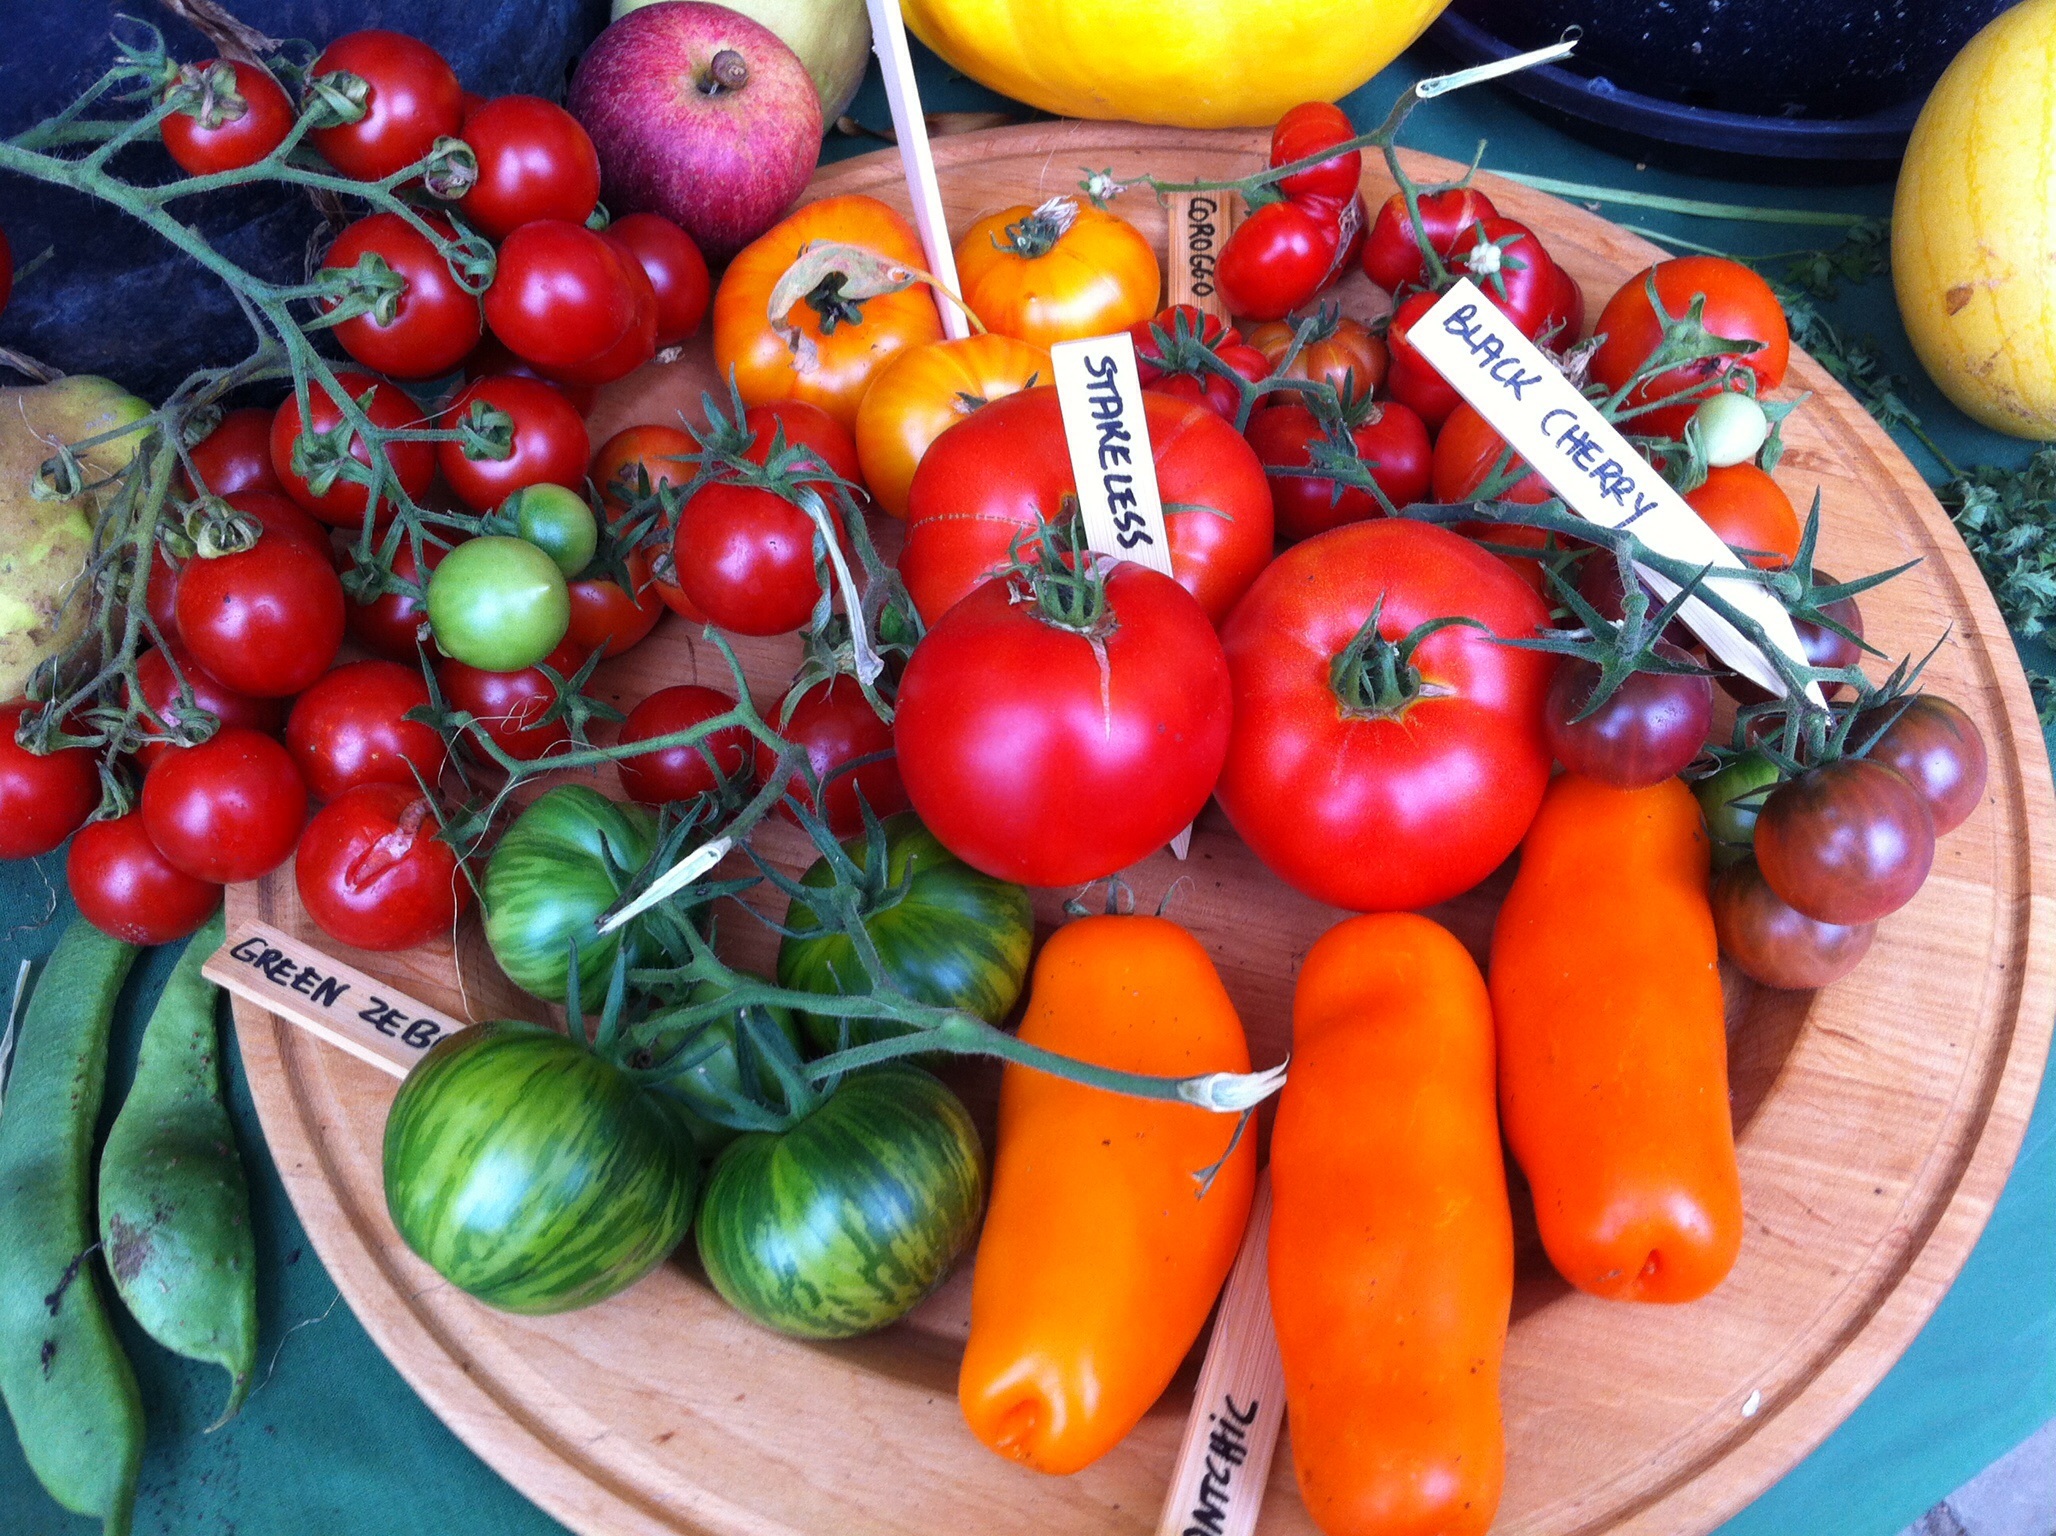
plant, fruit, food, produce, vegetable, tomato, vegetables, tomatoes, flowering plant, castle hex, land plant, potato and tomato genus